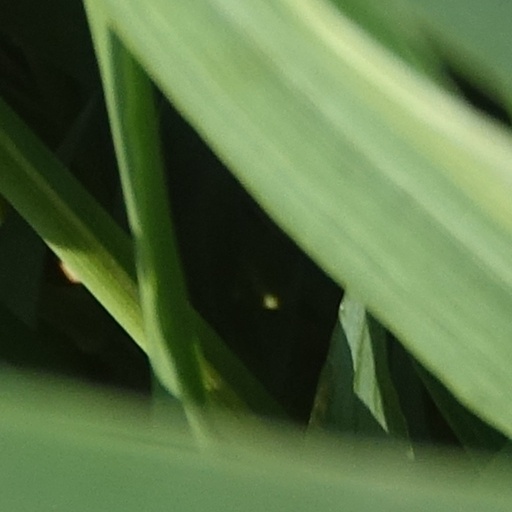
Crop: wheat